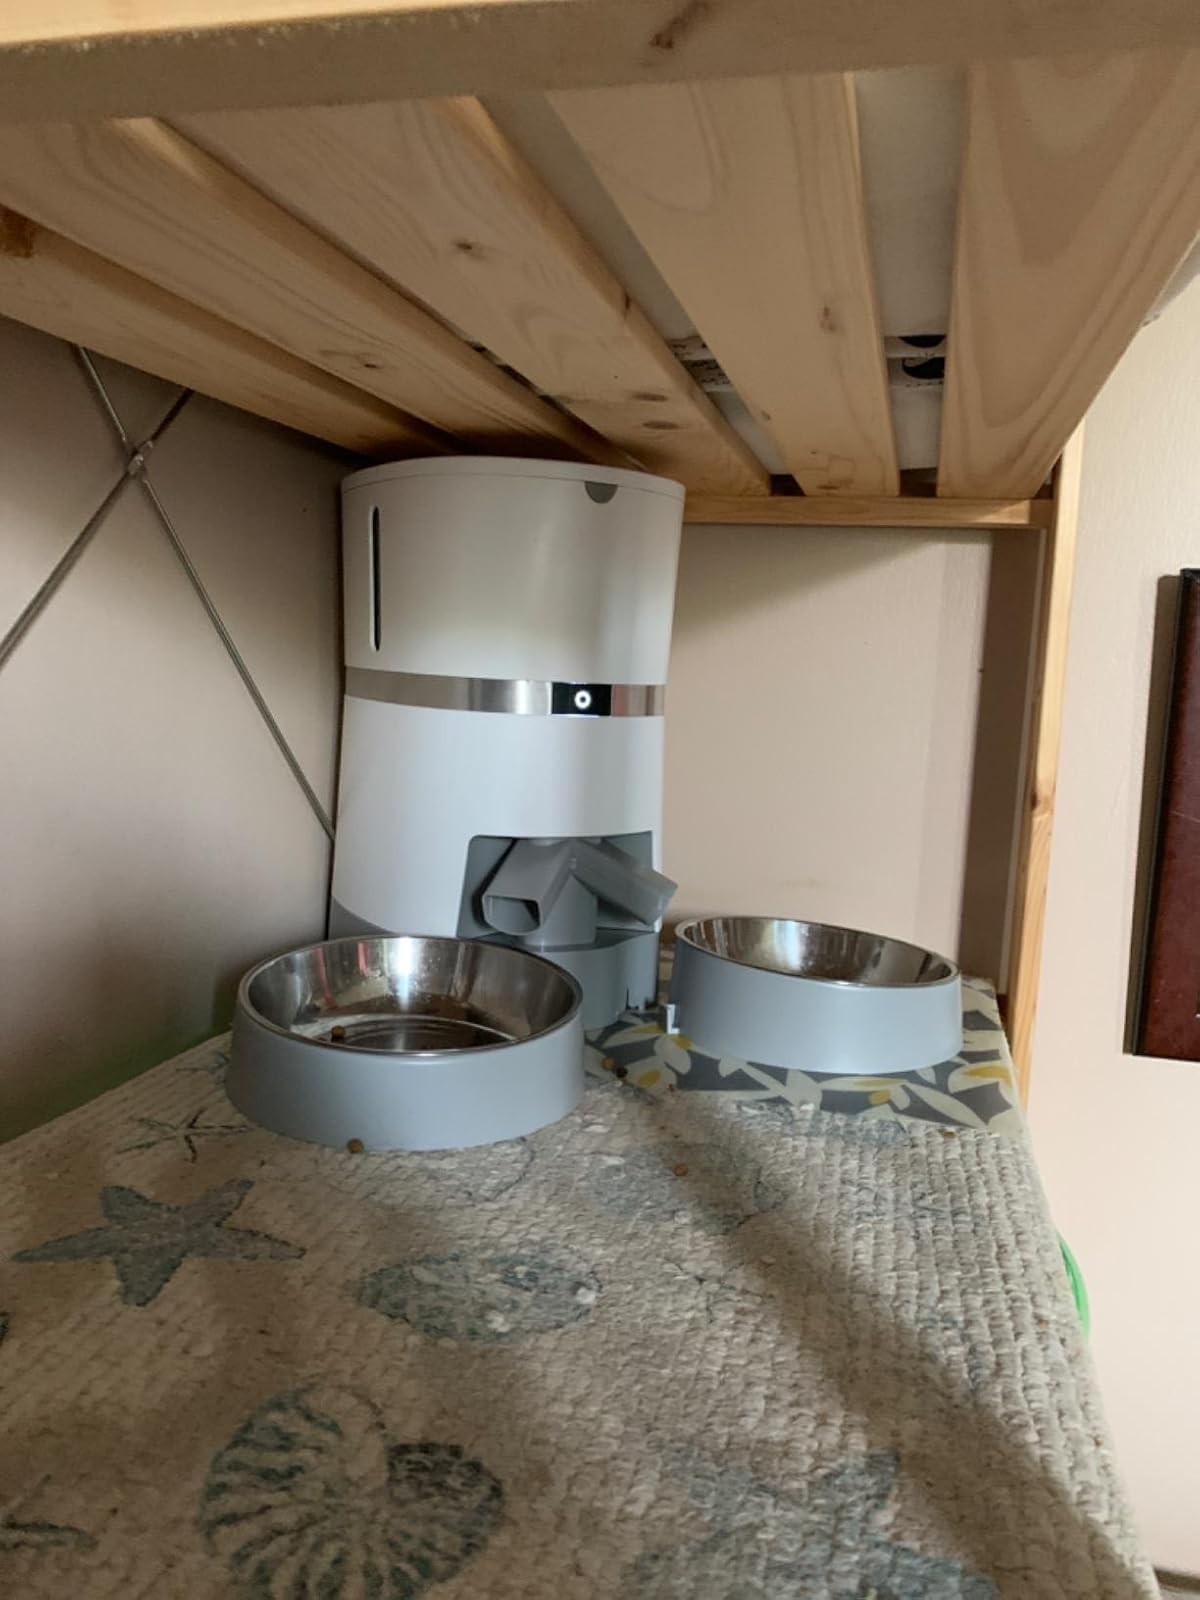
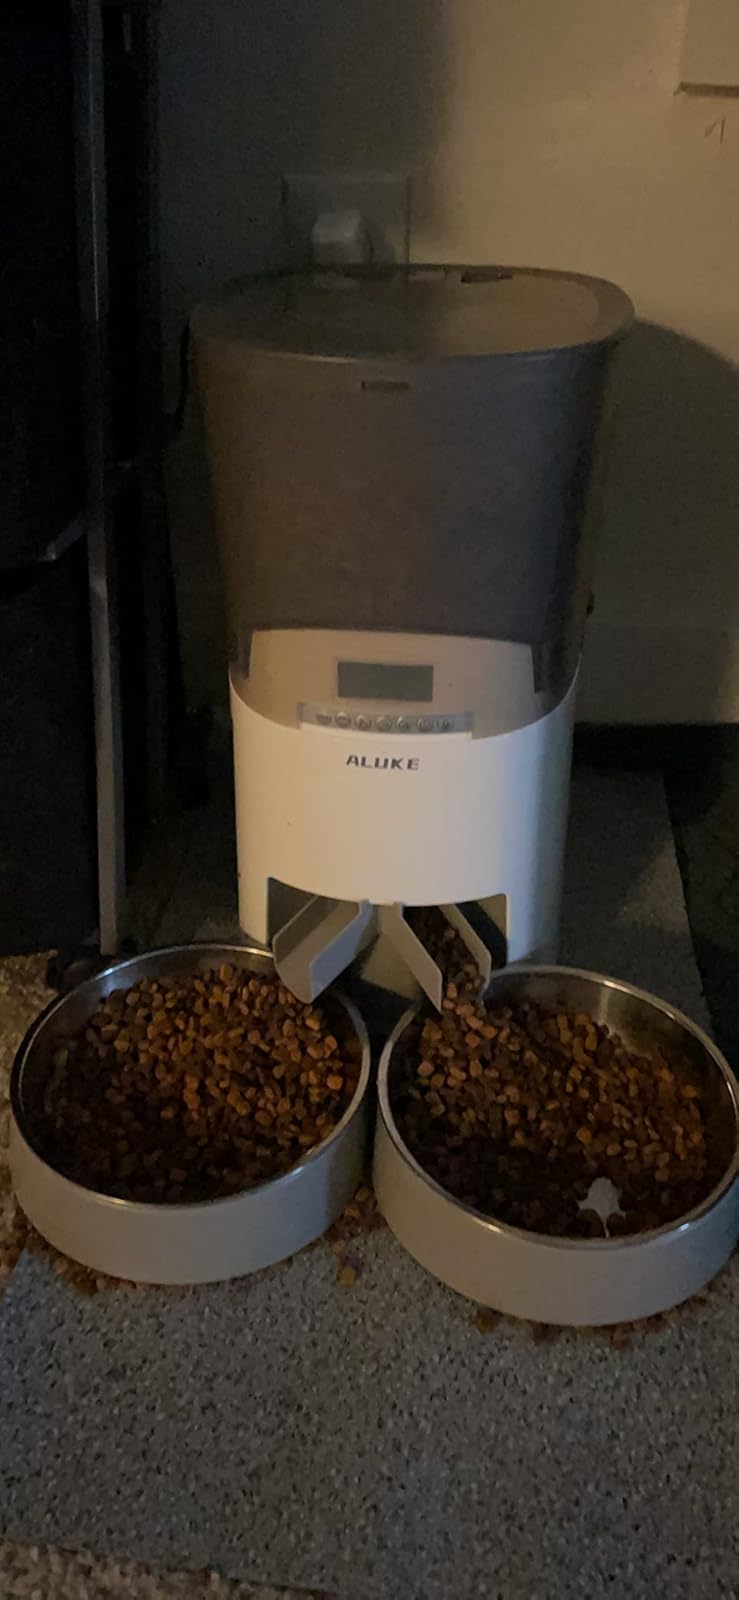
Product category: items_feeder
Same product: no